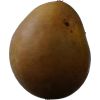
Label: Pear 3